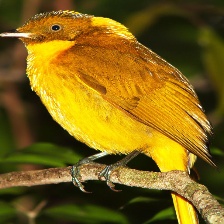
Species: GOLDEN BOWER BIRD
Scientific name: PRIONODURA NEWTONIANA